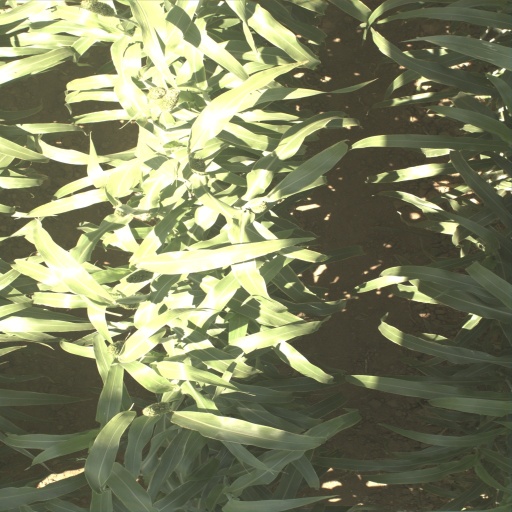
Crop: sorghum